331st Fighter-Interceptor Squadron

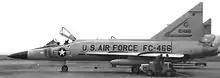
Convair F-102A-80-CO Delta Dagger 56-1466, 1962

The 331st was reconstituted as the 331st Fighter-Interceptor Squadron and activated in 1953 at Suffolk County Air Force Base as an Air Defense Command (ADC) interceptor squadron. The squadron was initially equipped with radar equipped and Mighty Mouse rocket armed North American F-86D Sabres. In the summer of 1955 ADC implemented Project Arrow, which was designed to bring back on the active list the fighter units which had compiled memorable records in the two world wars. As part of this reorganization, the 331st's World War II headquarters, the 329th Fighter Group, was reactivated at Stewart Air Force Base. The squadron moved to Stewart on paper, and assumed the mission, personnel and F-86D aircraft of the 539th Fighter-Interceptor Squadron. In December 1956, the squadron began to receive upgraded F-86L Sabres equipped with data link communications equipment to interface with the Semi Automatic Ground Environment (SAGE) air defense system.